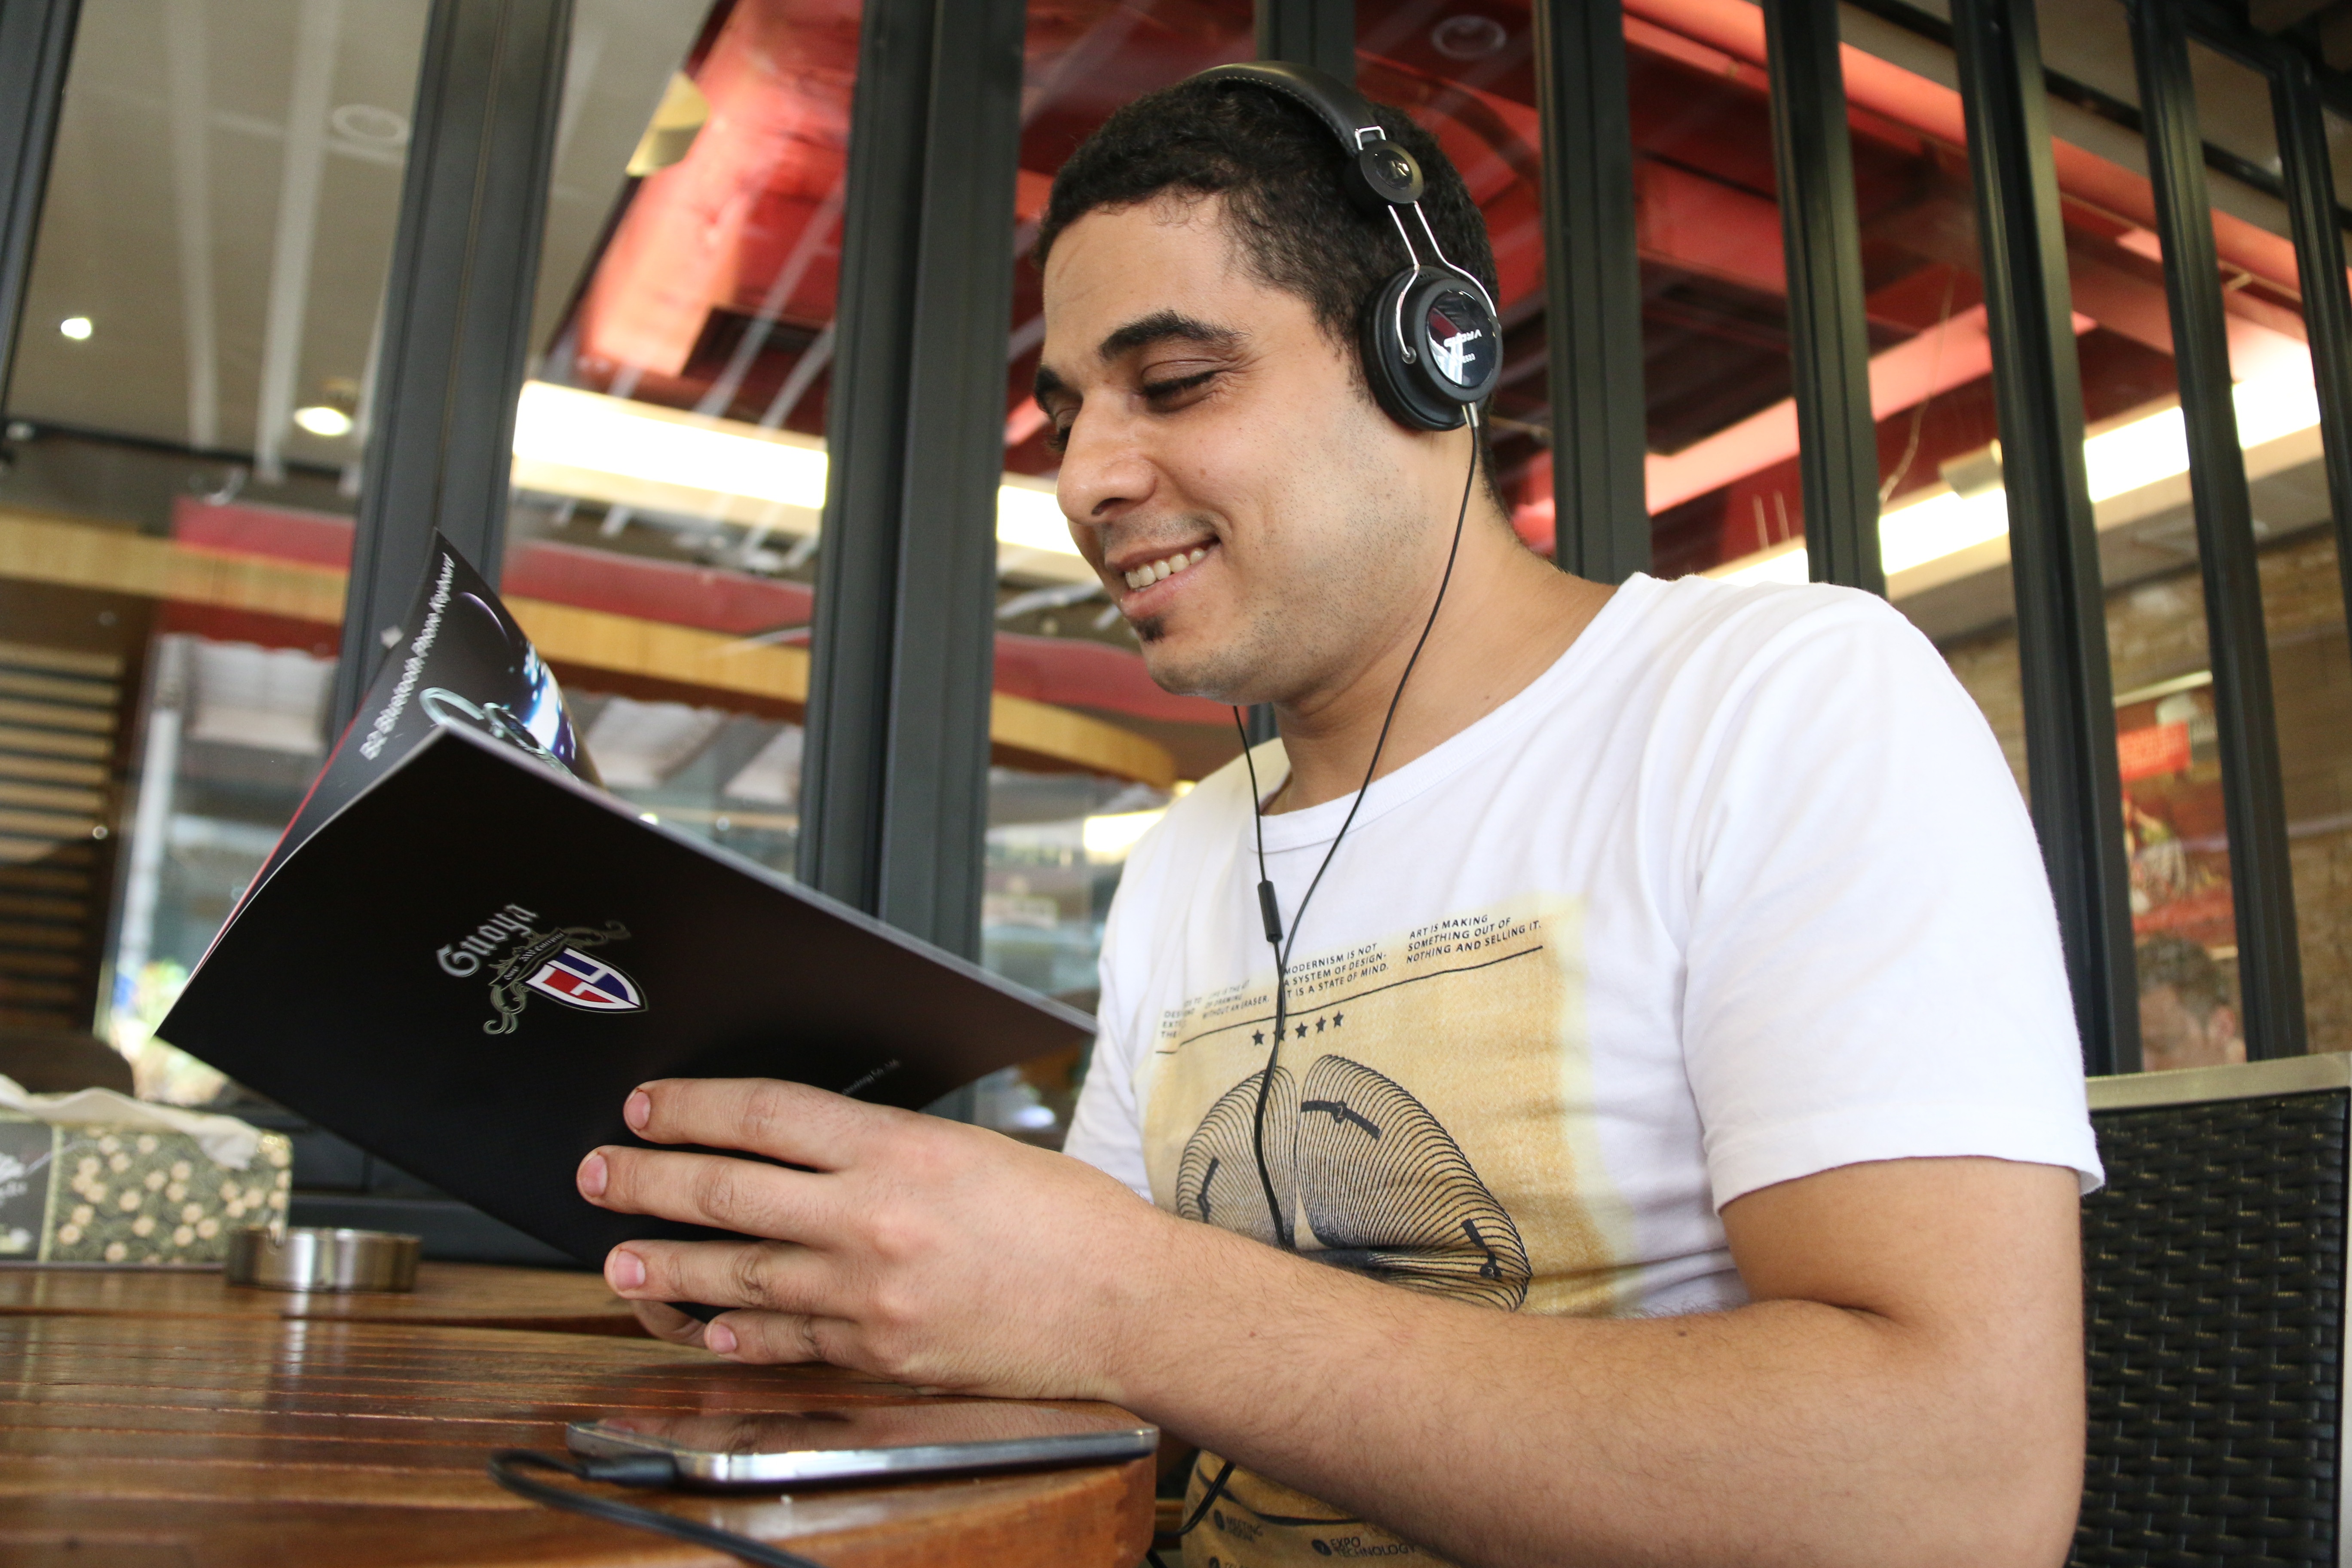
man, person, cafe, music, reading, headphones, listen, sense, foreign men